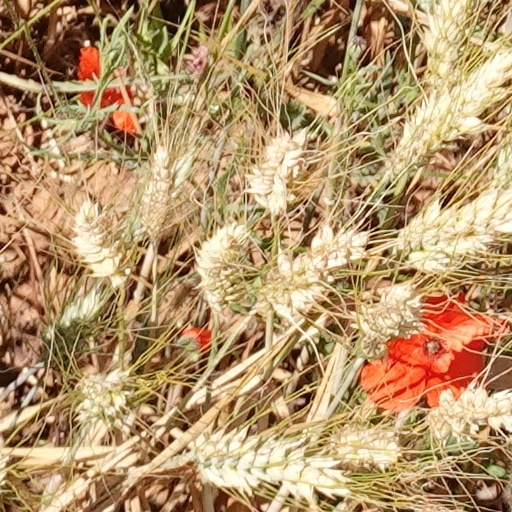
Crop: wheat